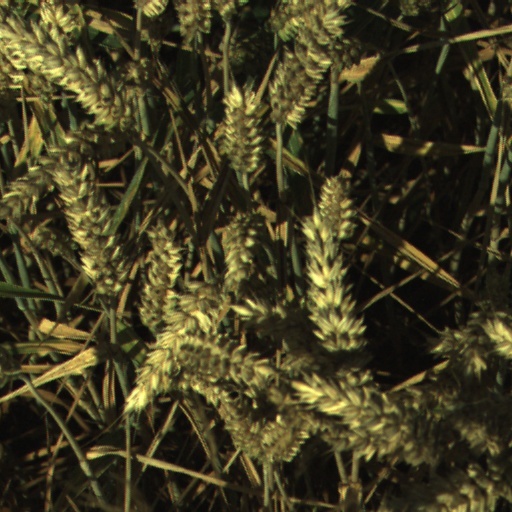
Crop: wheat